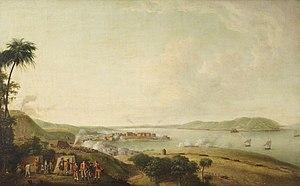
Bombardement de la citadelle de la Martinique en janvier 1762 par l'armée anglaise après son débarquement. Guerre de Sept Ans.
L'invasion de la Martinique en 1762 est menée lors d'une opération militaire par les Britanniques en janvier 1762, au cours de la guerre de Sept Ans.